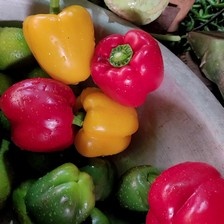
Label: capsicum